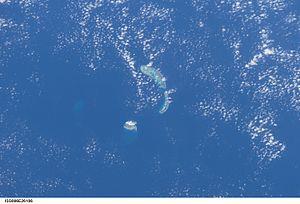
Sansha est une ville du sud de la province insulaire de Hainan, dans l'extrême sud de la Chine. Elle est située à la même latitude environ que Hawaï.